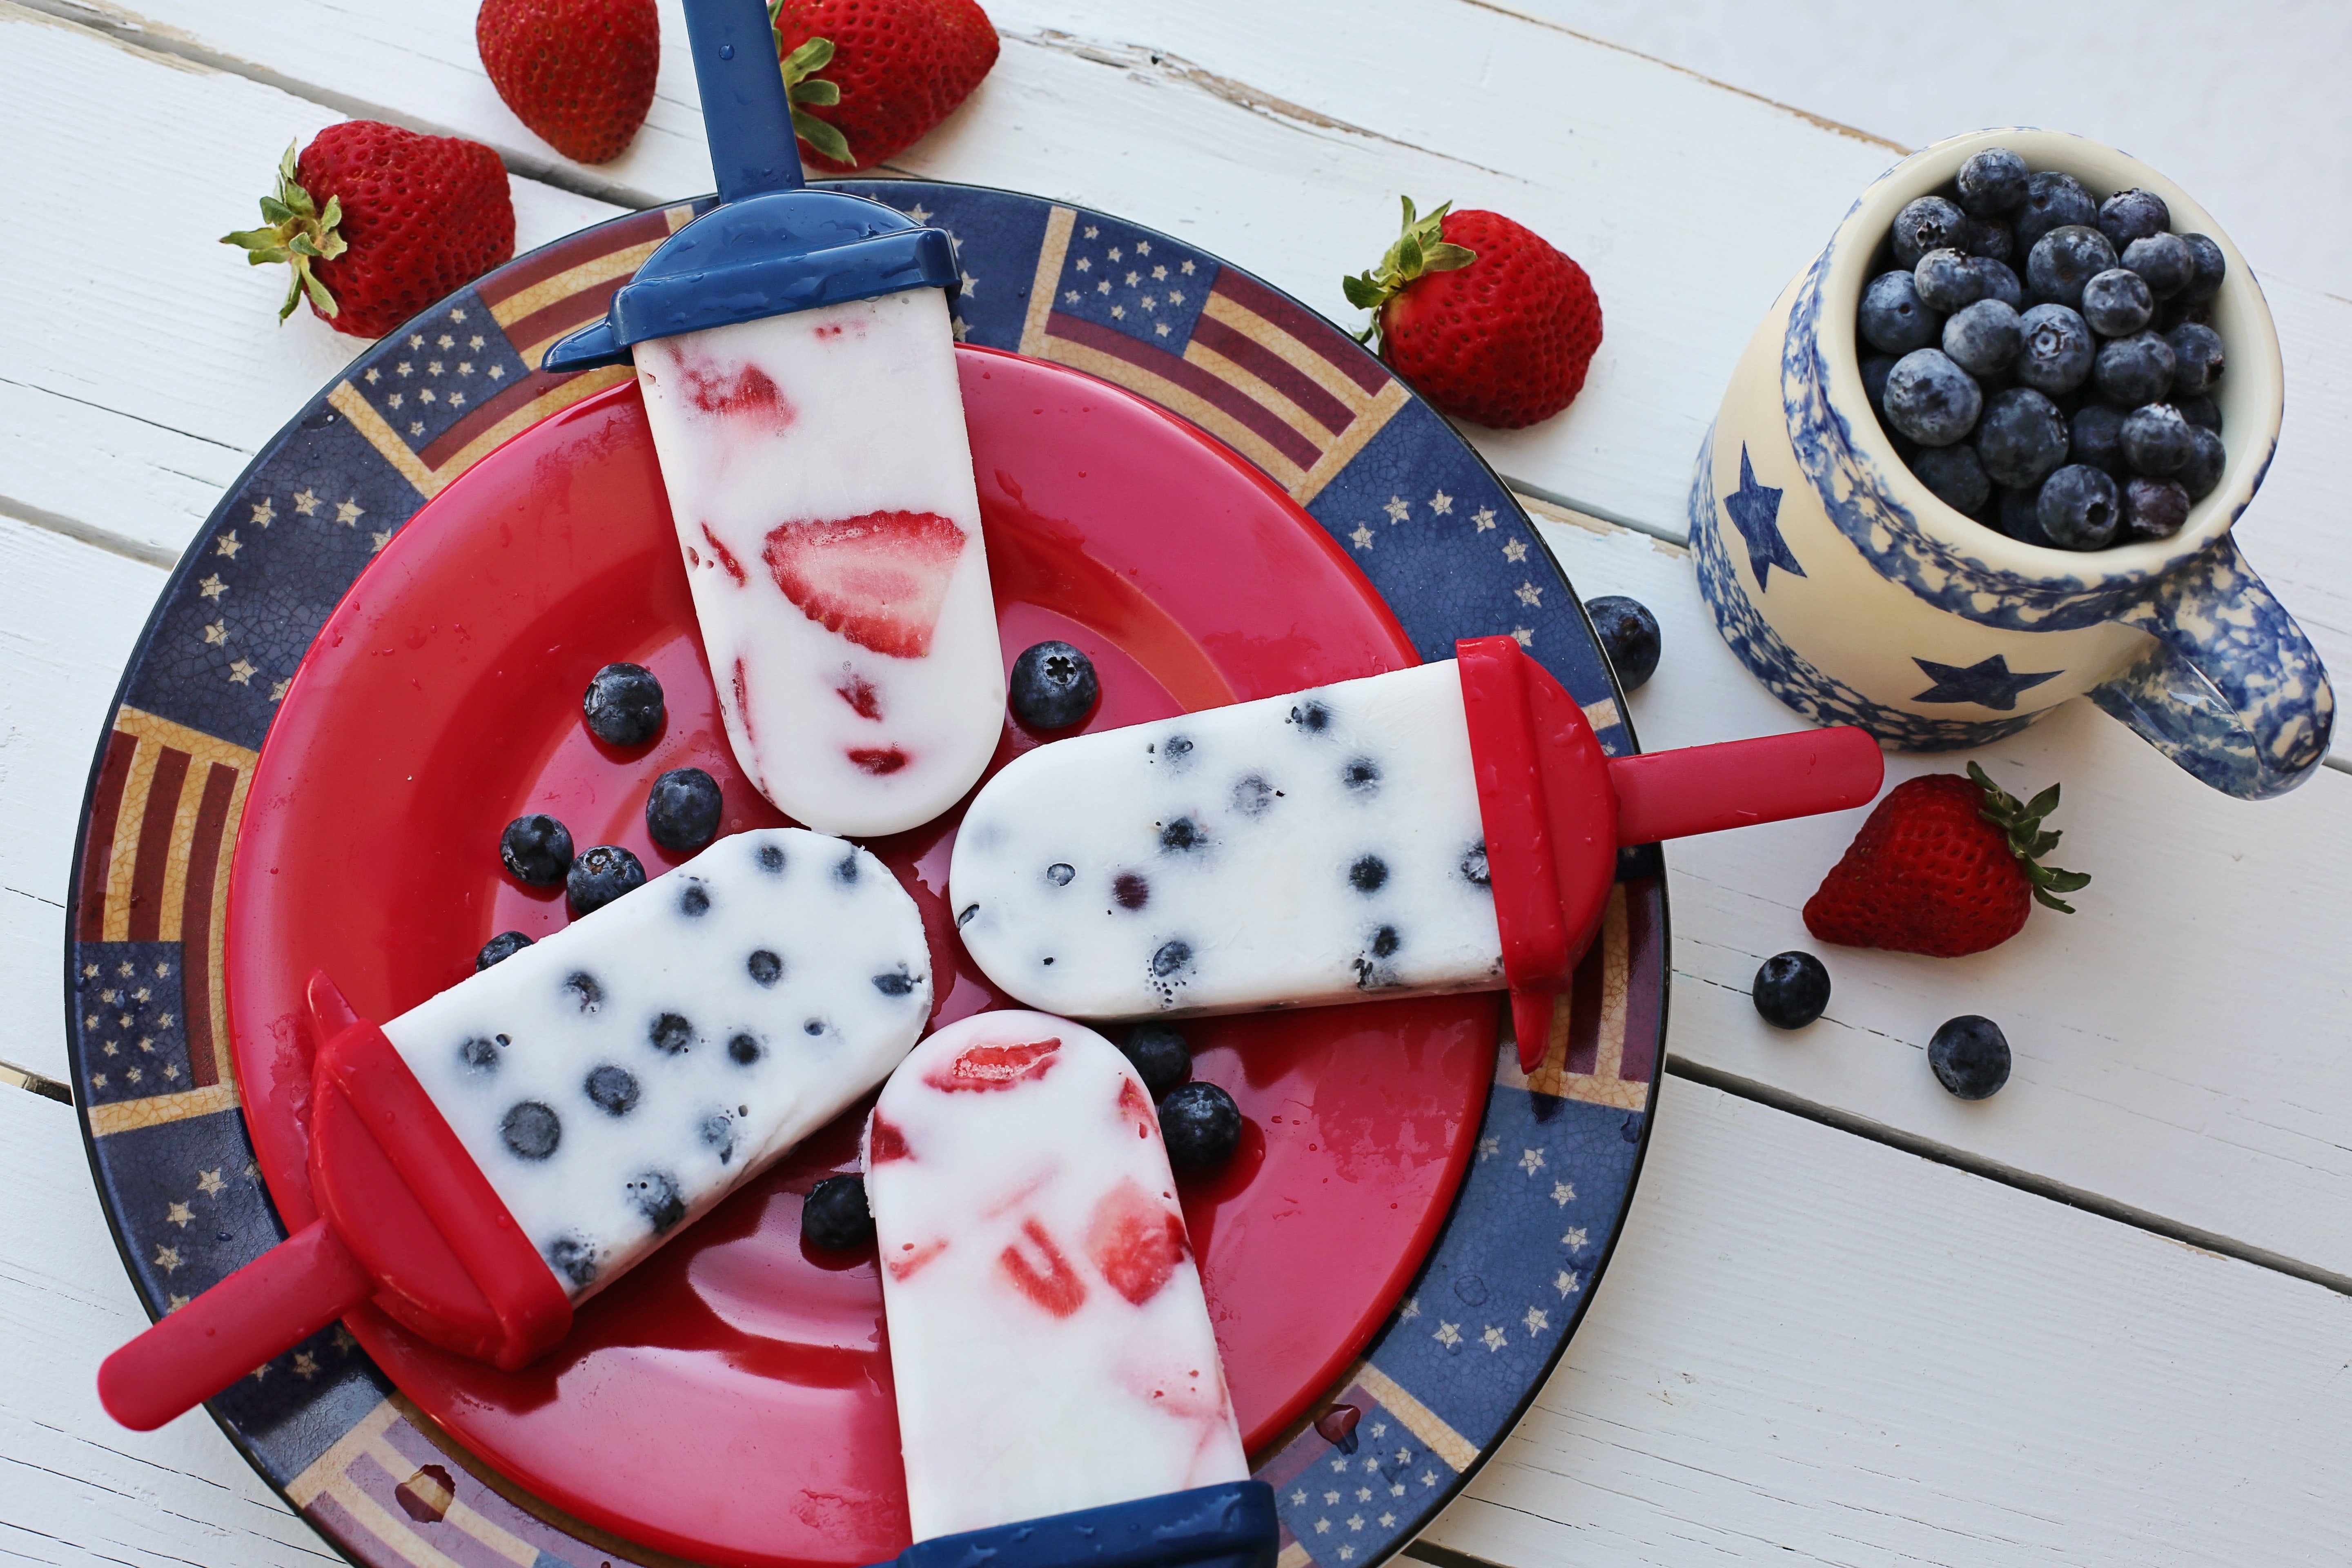
food, red, berry, fruit, plate, frutti di bosco, dishware, sweetness, pitaya, vegetarian food, dish, cuisine, dessert, plant, breakfast, produce, strawberry, ingredient, platter, tableware, strawberries, snack, dairy, superfood